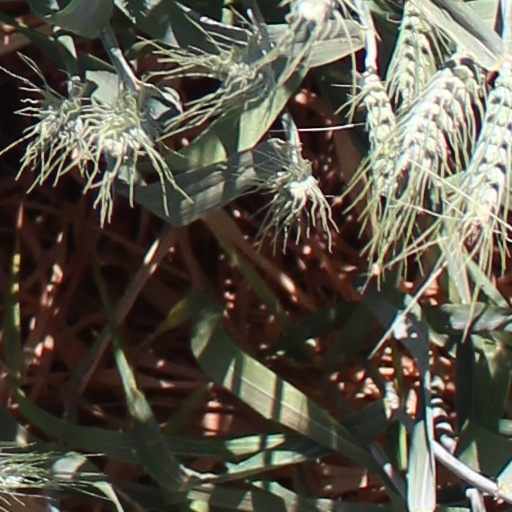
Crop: wheat